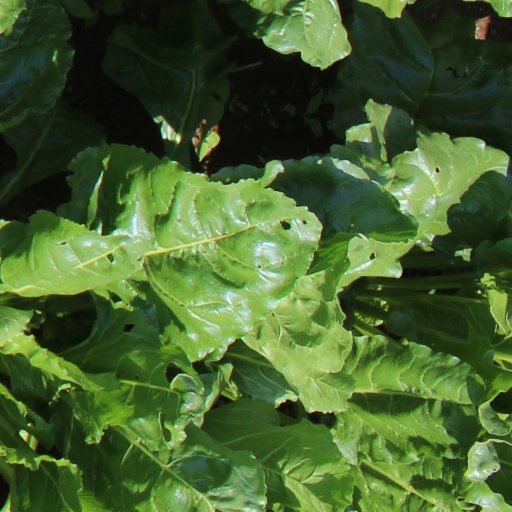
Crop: sugar beet